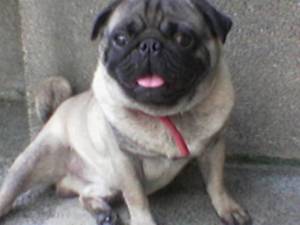
Animal: dog
Breed: pug